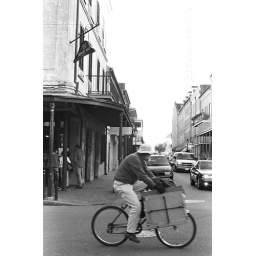
A street vendor going home for the night. Taken in New Orleans about 5 years ago